Corn chowder

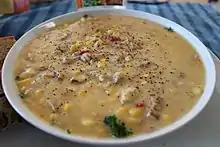
A bowl of heated "Signature Cafe" canned corn chowder, a mass-produced store brand marketed by Safeway Inc. The dish here is topped with additional scallions, pepper and a sprig of parsley.

Corn chowder is a mass-produced canned food product in the United States. The Campbell Soup Company manufactures and markets prepared canned soup products named "Sweet Potato Corn Chowder", "Campbell's Healthy Request Chunky Corn Chowder", "Campbell's Chunky Chicken Corn Chowder" and "Clam and Corn Chowder with Bacon."